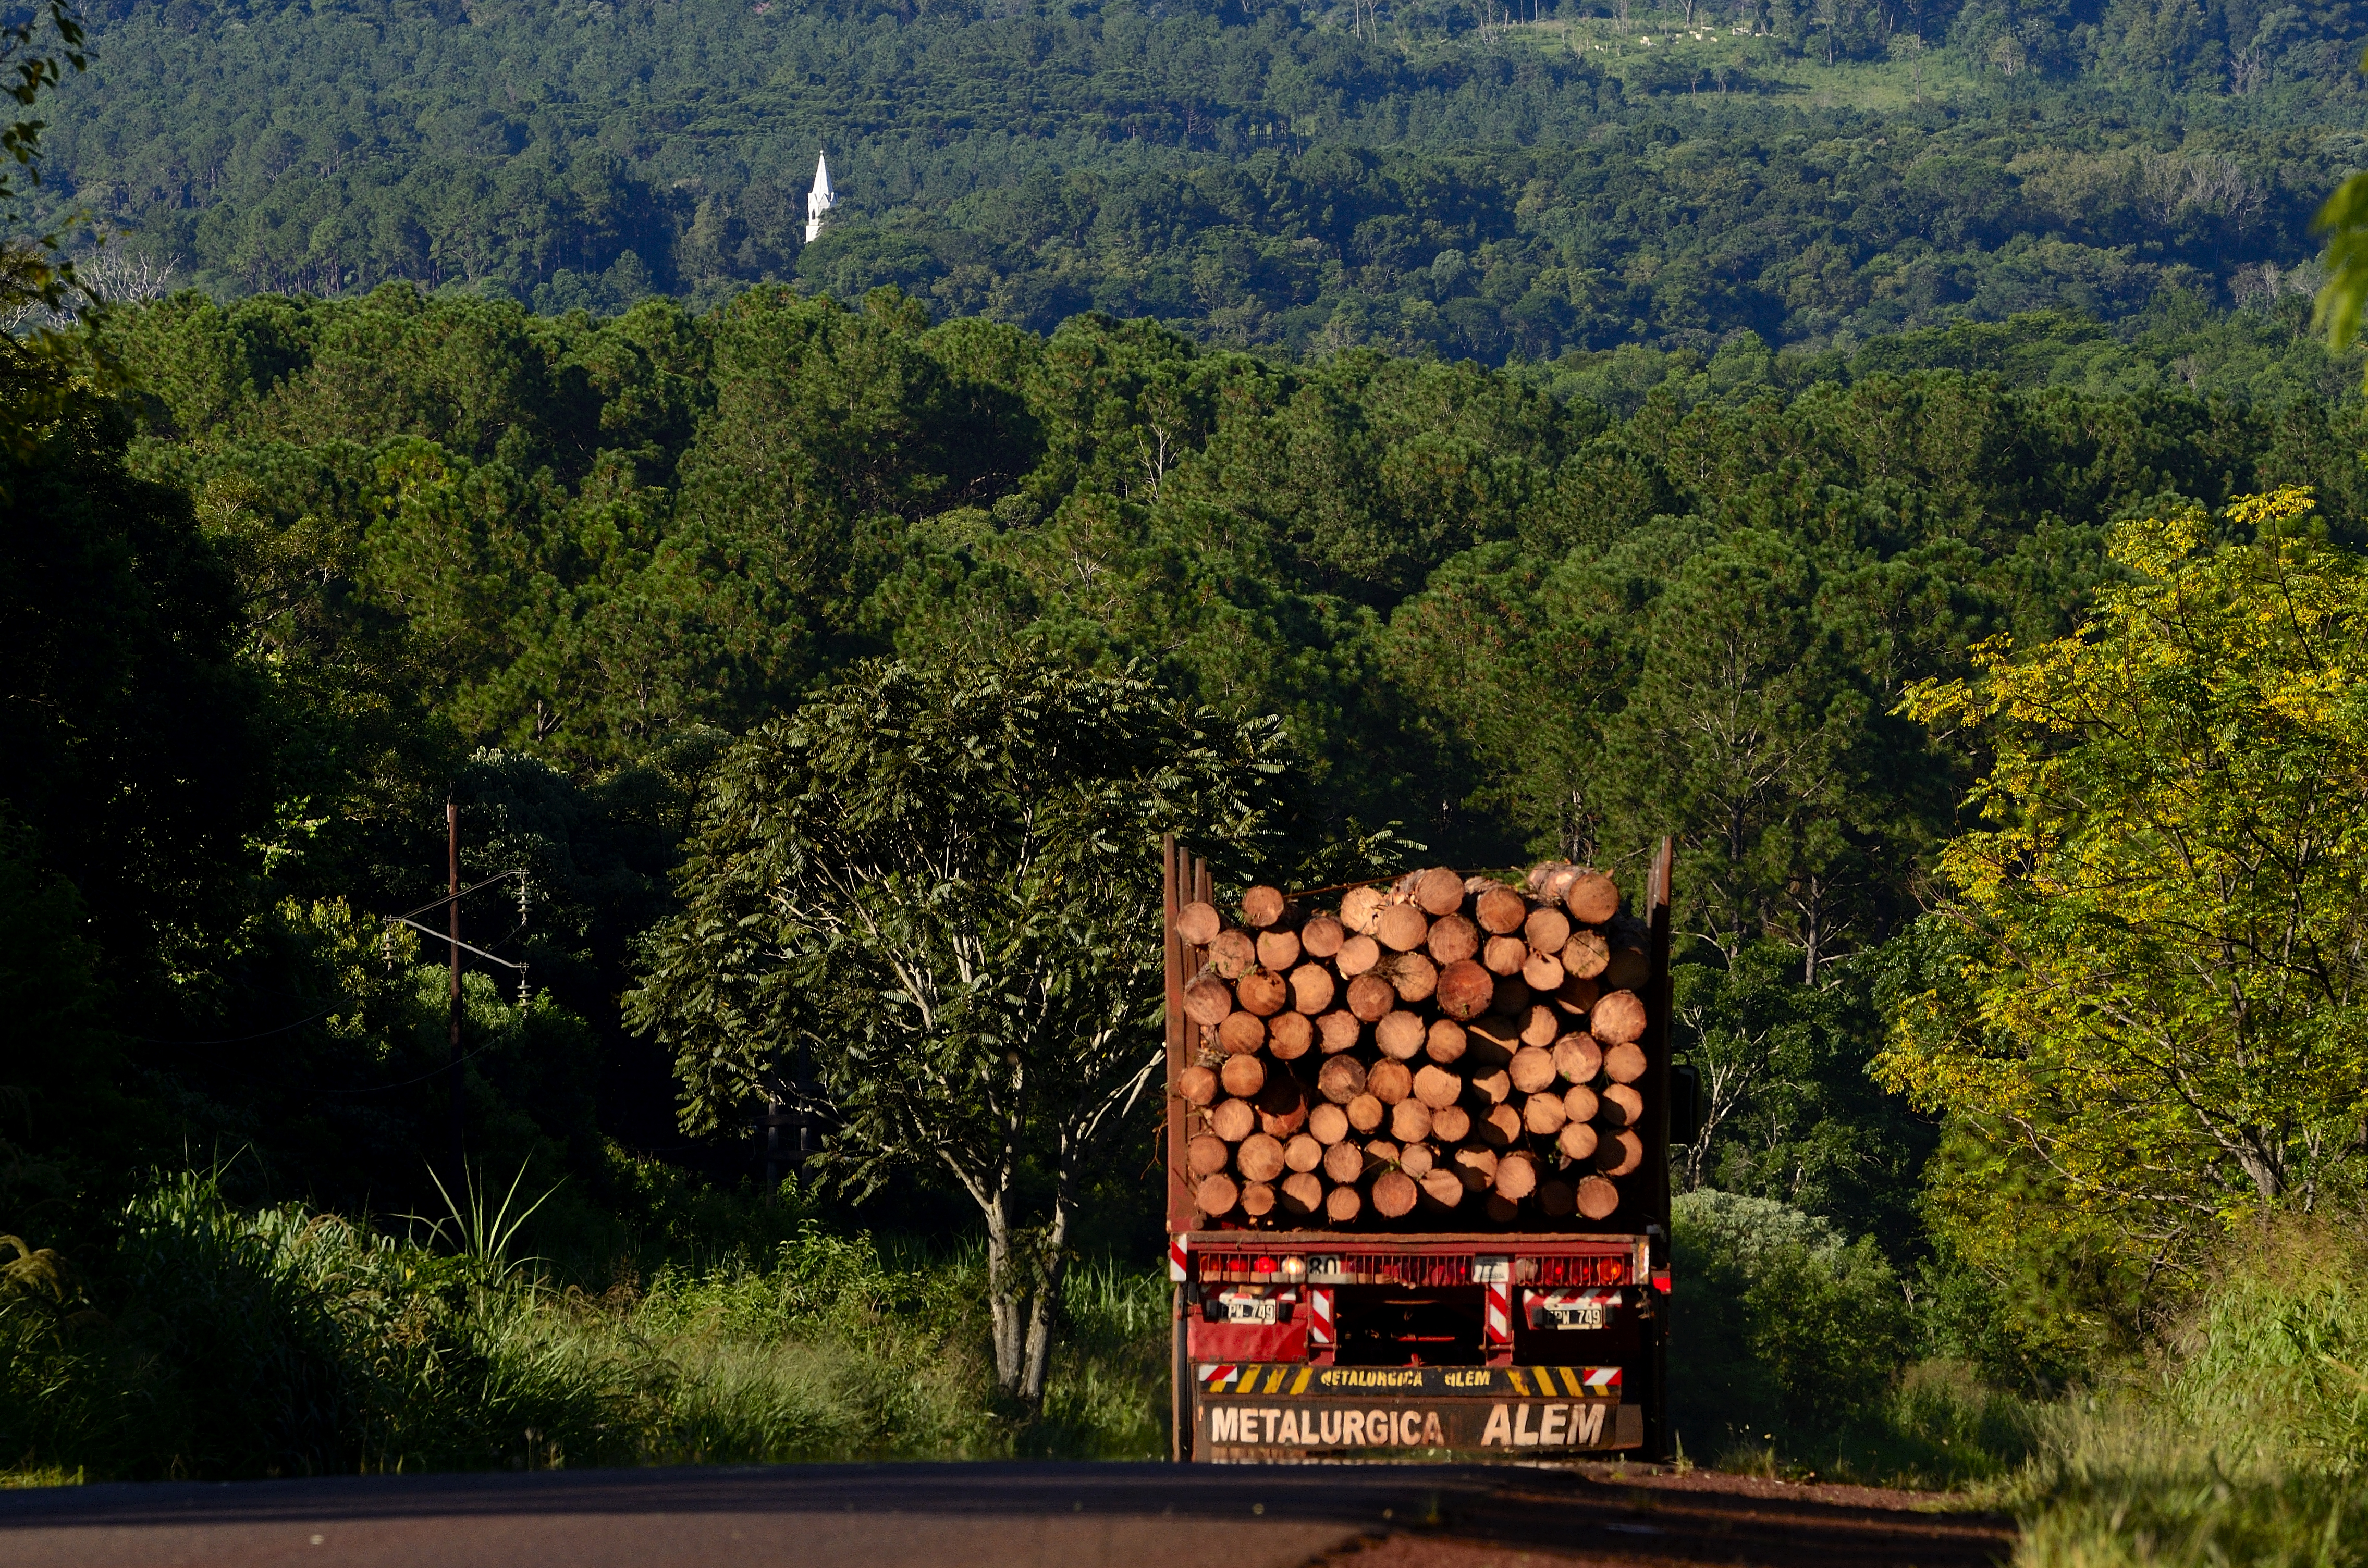
landscape, tree, nature, forest, flower, jungle, autumn, valle, sol, monte, madera, potrero, misiones, selva, vallehermoso, rural area